Osnabrück–Brackwede railway

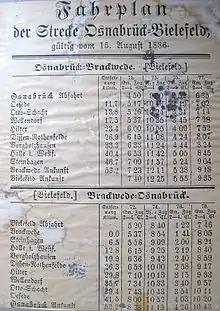
Facsimile of the first timetable, valid from 15 August 1886

On 6 August 1886, the city of Osnabrück issued a letter of invitation to the opening of the line and it was formerly opened on 14 August 1886. A special train left that day at approximately noon from the Cologne-Minden station in Osnabrück. The train arrived at about 2 PM in Dissen-Bad Rothenfelde and a lunch for invited guests was provided in Rothenfelde. The special train consisted of five magnificent decorated passenger cars, hauled by a steam locomotive. The fares from Osnabrück were set on 14 August 1886. The "Osnabrücker Zeitung" reported that the line would be well received by tourists because of the landscape and that many excursions were already planned by clubs. The line was operated from the opening by four pairs of trains a day, but these were so-called mixed trains, as they also included freight wagons and had a running time of two and a half hours. The citizens were outraged over this long traveling time since a journey via Löhne was shorter by a few minutes despite the detour.